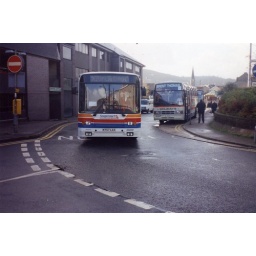
Seen in pontypridd bus station in the back ground is brent thomas jil2434